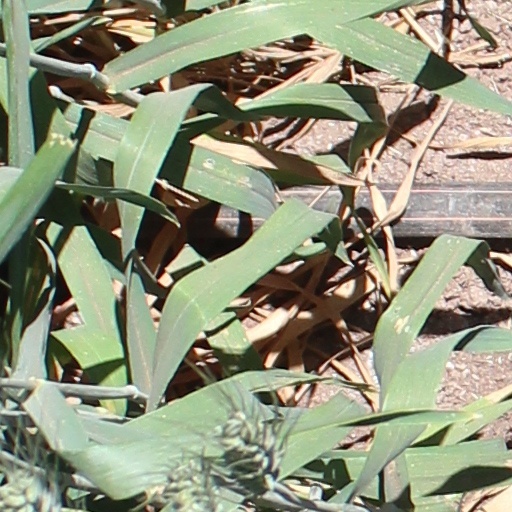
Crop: wheat